Arrondissements of the Réunion department

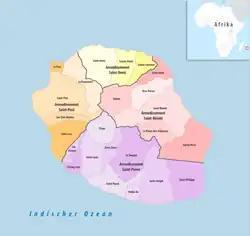
Map of the arrondissements of Réunion.

The 4 arrondissements of the Réunion department are: